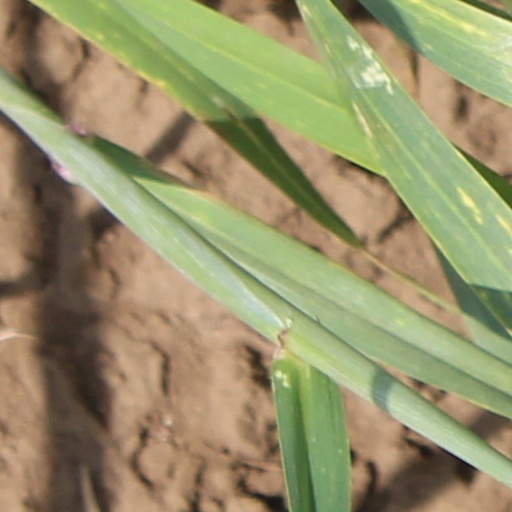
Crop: wheat